Howel Harris Hughes

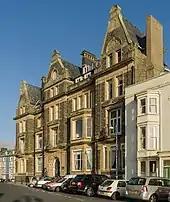

Hughes was born in Brynteg, Llanfair Mathafarn Eithaf in Anglesey in 1873, the son of Jane and the Rev. J. Richard Hughes, a Presbyterian minister. He was educated at Beaumaris Grammar School followed by the University College, Bangor where he gained a Bachelor of Arts degree and the Theological College, Bala from where he graduated in Theology – one of the first two students to receive a Bachelor of Divinity (BD) degree from the University of Wales. He was ordained a minister in the Presbyterian church in 1901 and served in Penmachno (1901 to 1903), Maenofferen in Blaenau Ffestiniog (1903 to 1907), Moriah in Caernarfon (1907 to 1909), and Princes Road in Liverpool (1909 to 1927). In 1902 he married Margaret Ellen, the daughter of Griffith Roberts (‘Gwrtheyrn’) of Bala and with whom he had three sons. He was Principal of the United Theological College in Aberystwyth from 1927 to 1939, succeeding Owen Prys. After retiring he moved near to Liverpool where he ministered at the Welsh church at Southport from 1939 to 1950.